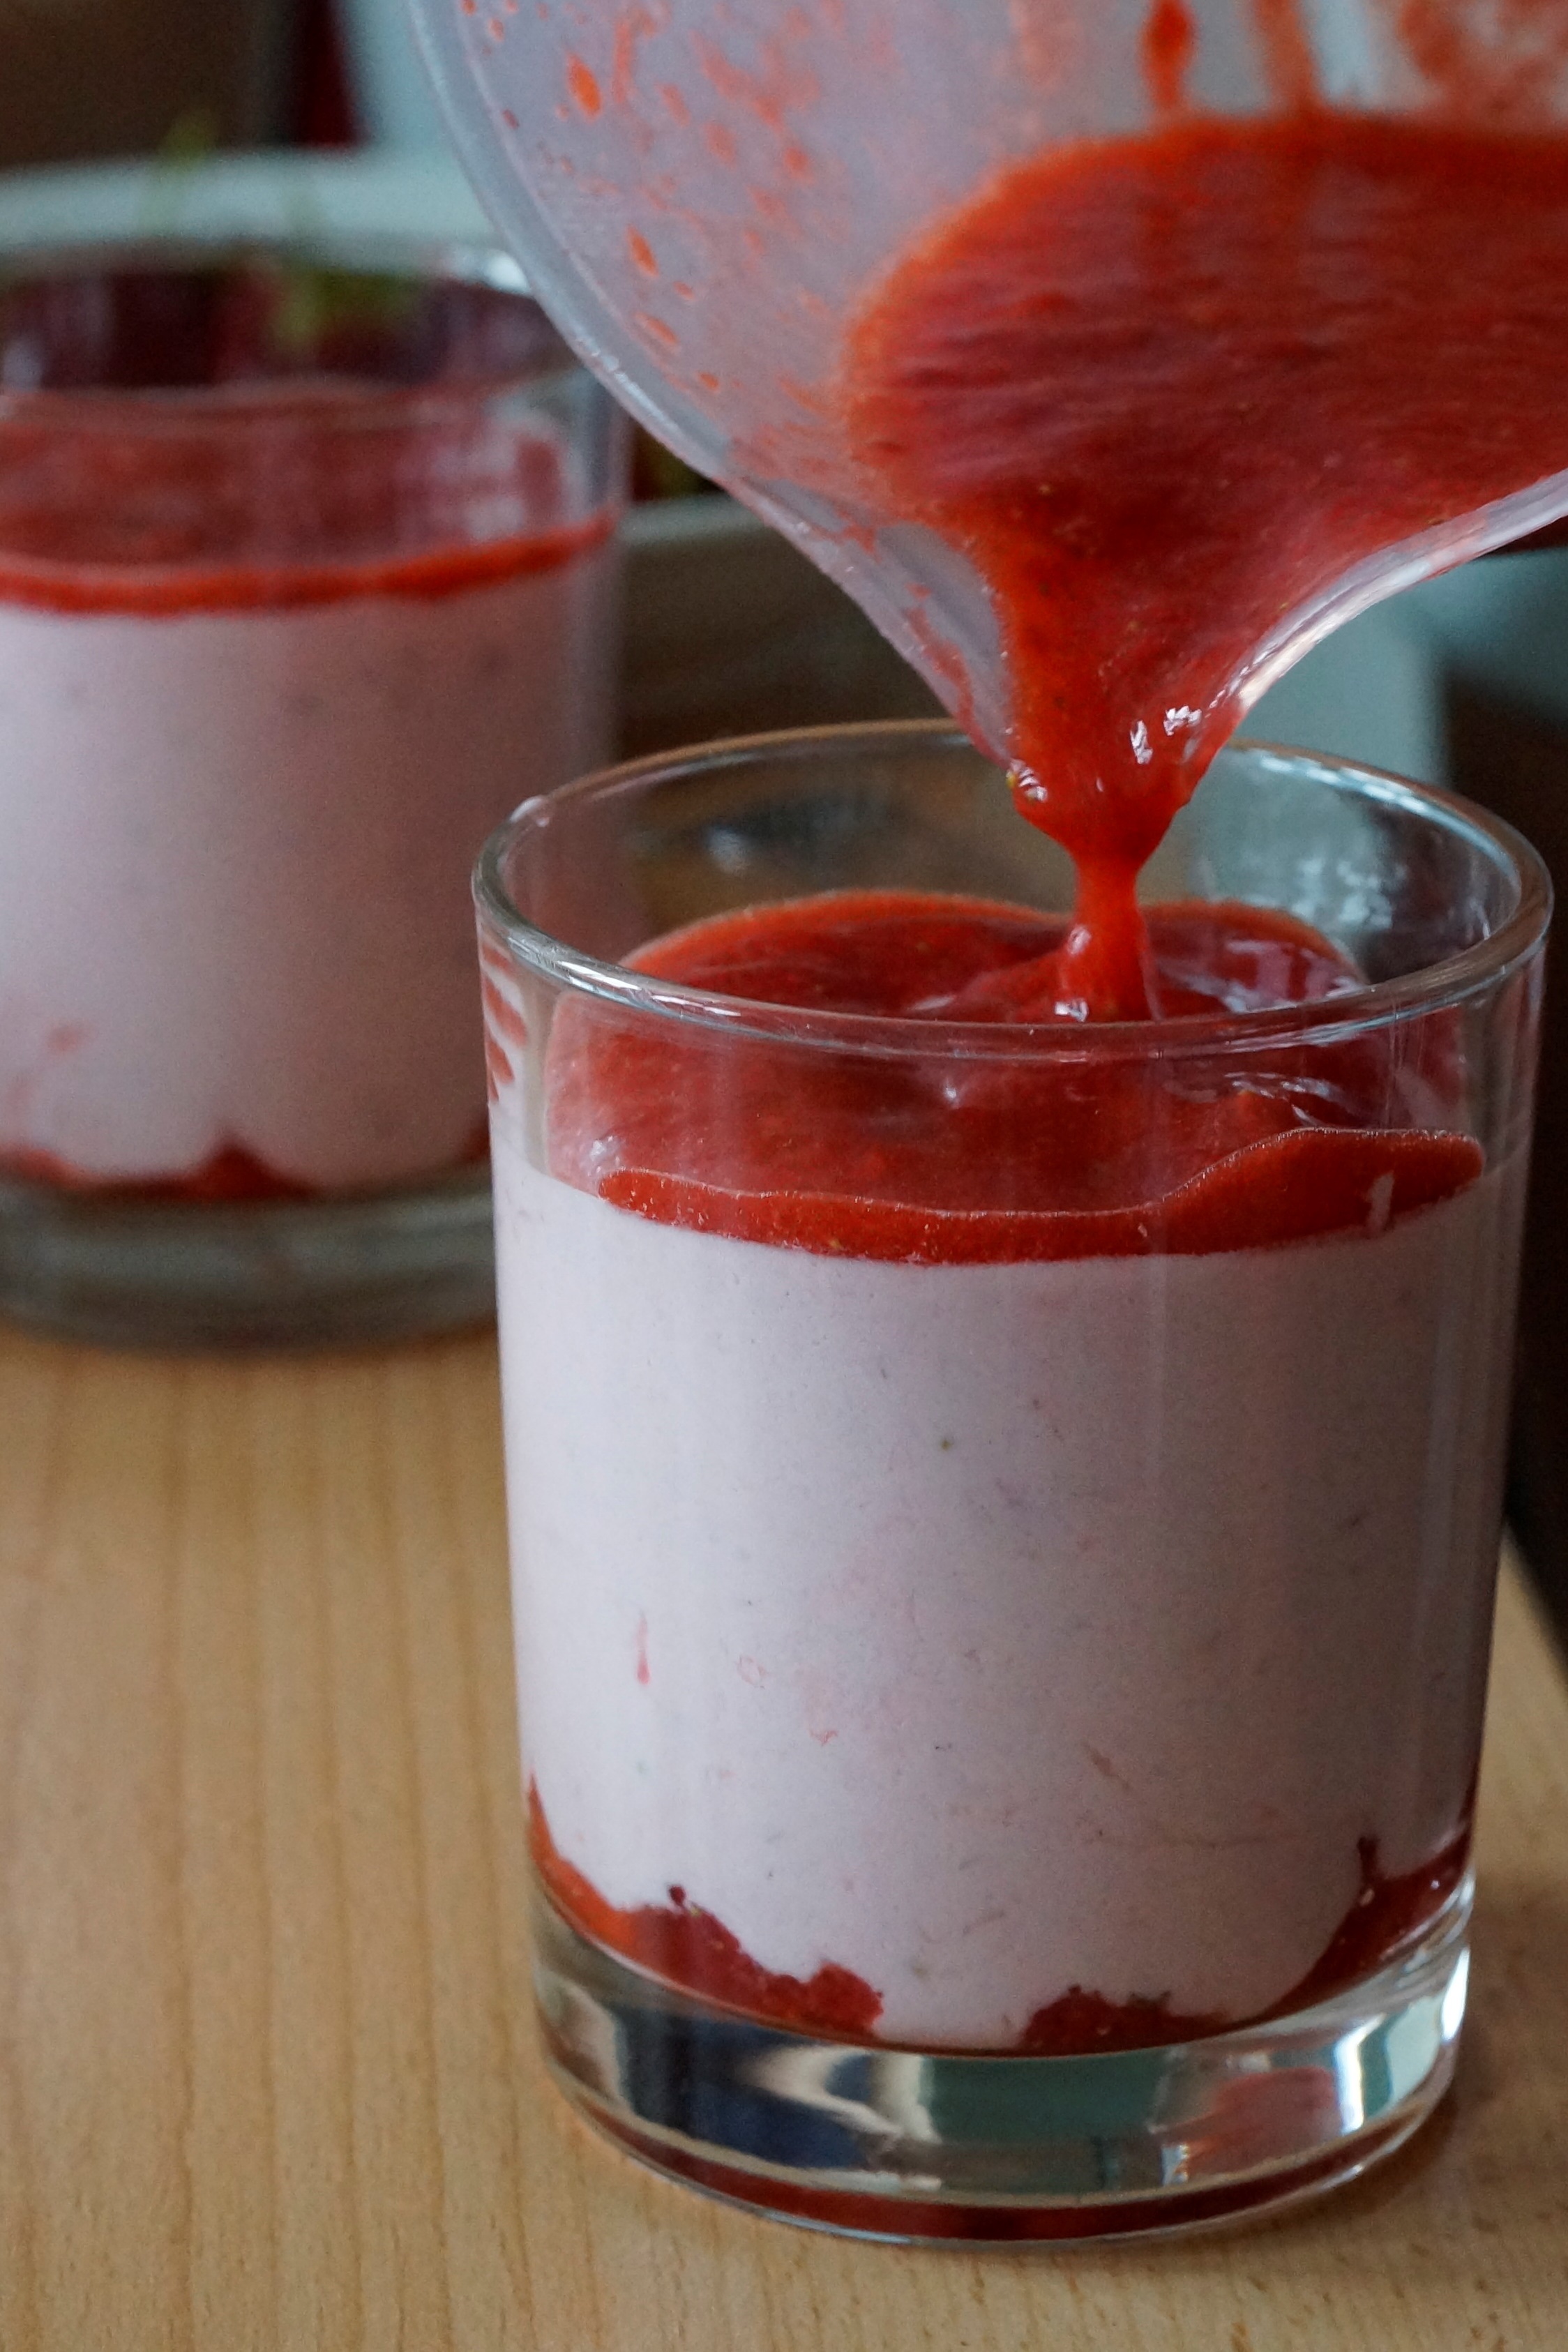
raspberry, fruit, glass, meal, food, red, cooking, produce, drink, breakfast, dessert, strawberry, smoothie, strawberries, dairy, quark, curd cheese